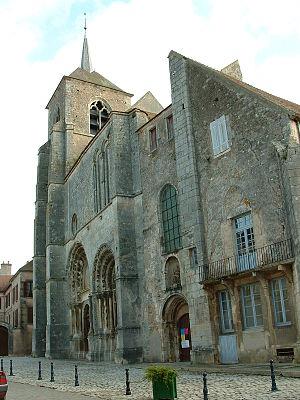
L’église Saint-Lazare est l'église de la ville d'Avallon en Bourgogne. Son architecture est romane et son portail date du XIIᵉ siècle. Elle est consacrée à saint Lazare.